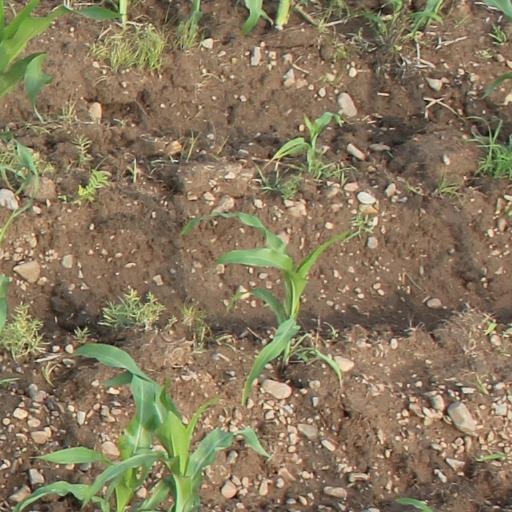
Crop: maize; corn